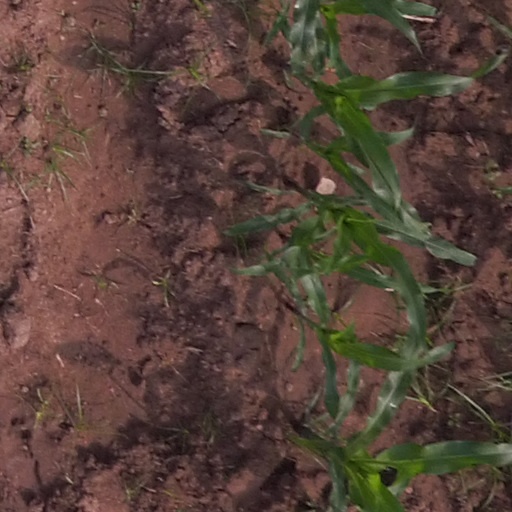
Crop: maize; corn